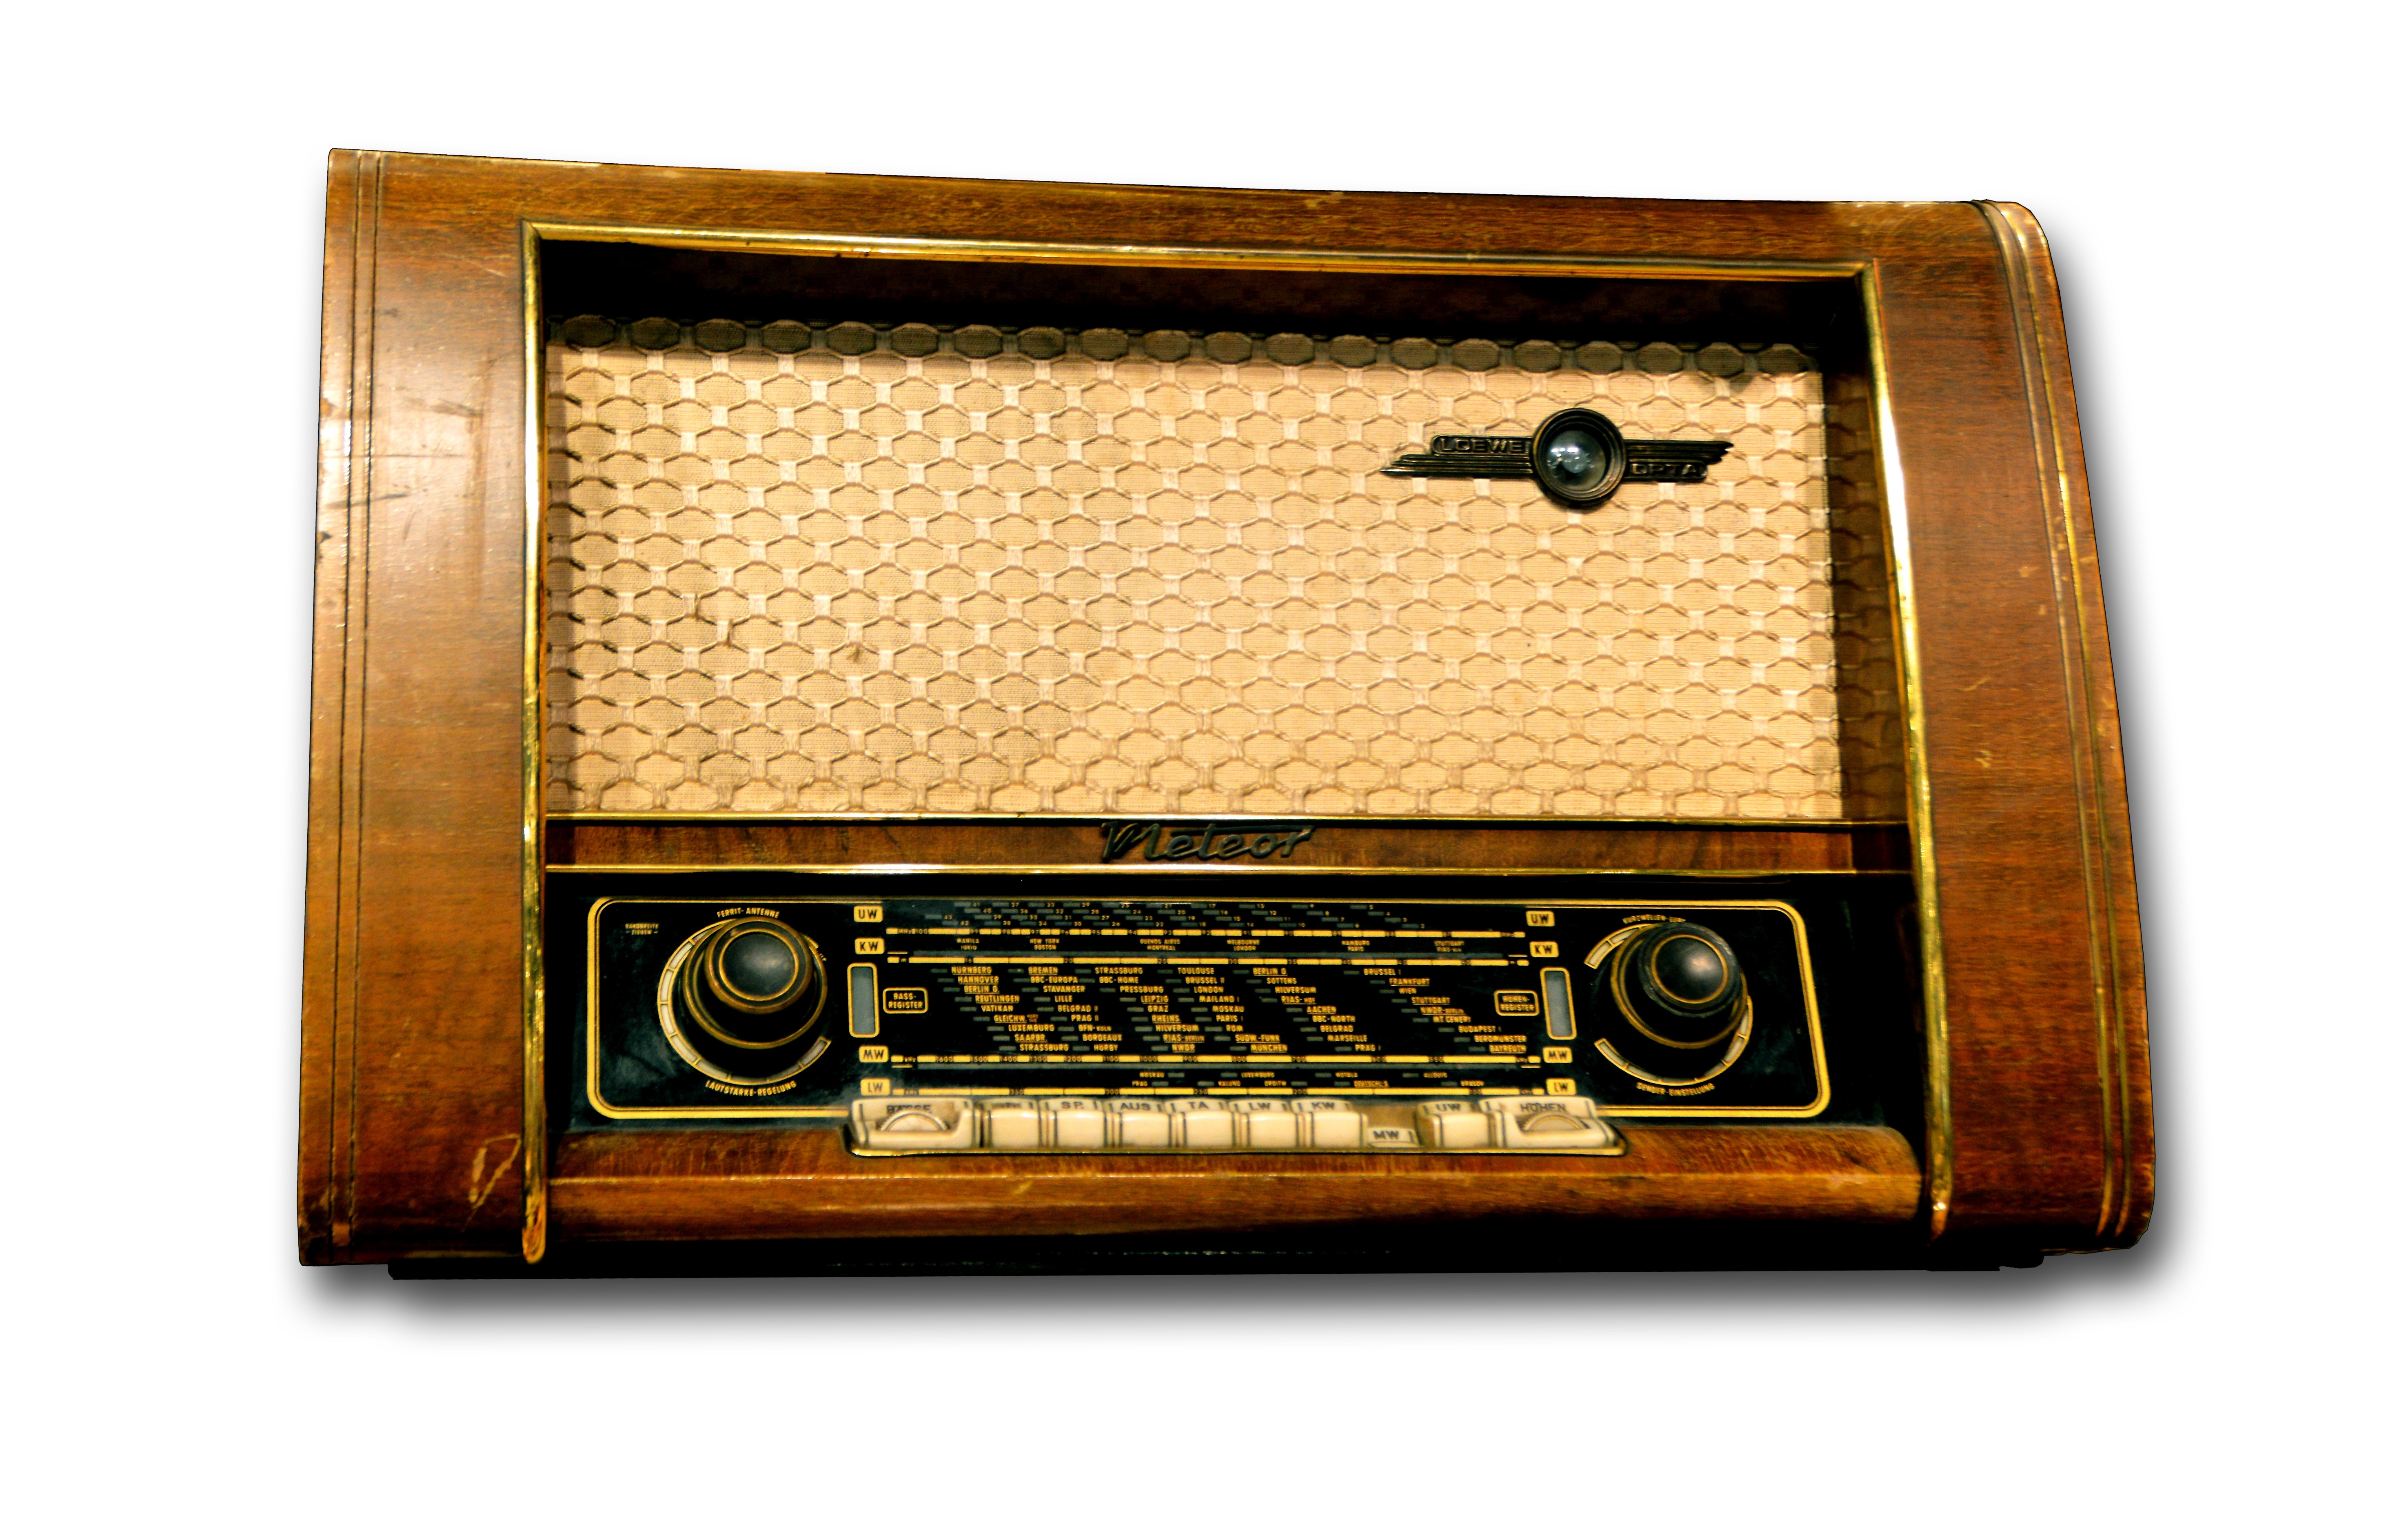
wood, technology, antique, decoration, nostalgia, musical instrument, radio, deco, pipe, oldtimer, 50s, receiver, tubes radio, folk receiver, nostalgia radio, electronic instrument